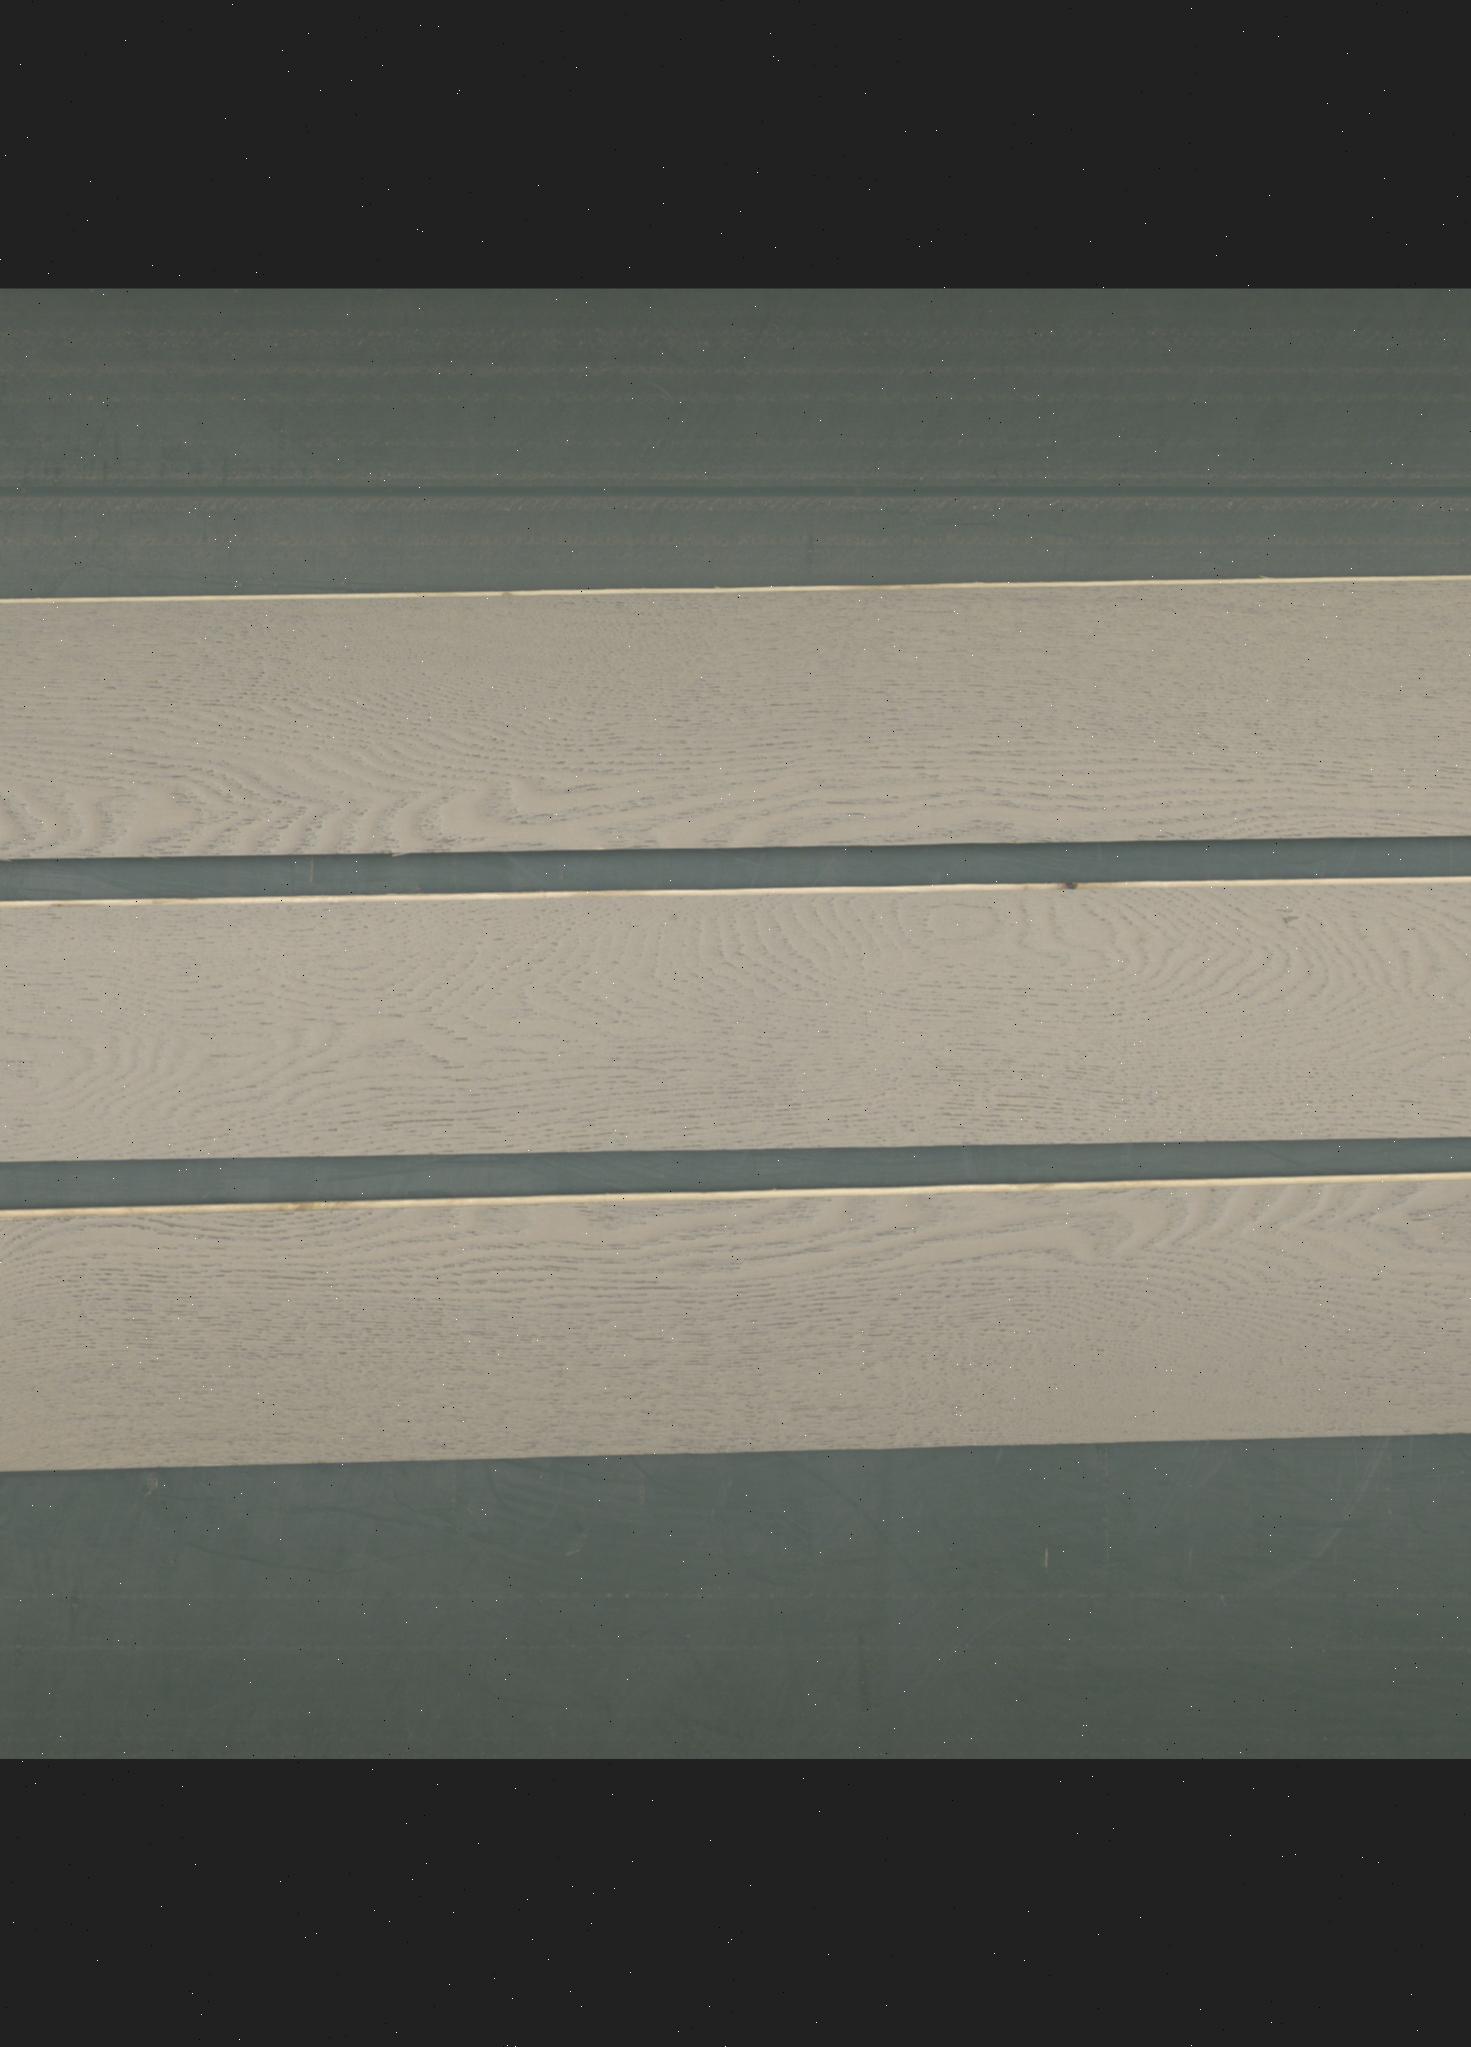
Label: mixers